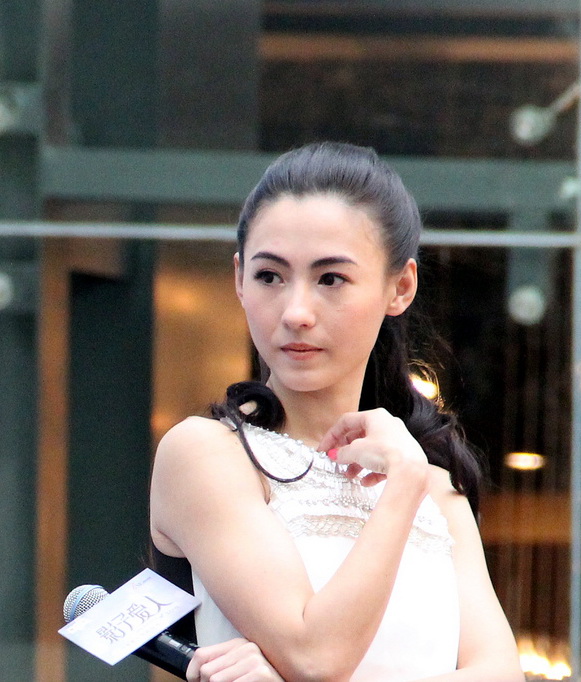
จาง ป๋อจือ

| name = จาง ป๋อจือ
| image = Cecilia Cheung 2012.jpg
| location = ฮ่องกง
| spouse = เซียะ ถิงฟง (ค.ศ. 2006 - ค.ศ. 2011|2011)
| othername = เซซิเลีย เจิ่ง(Cecilia Cheung)
| occupation = นักแสดง, นักร้อง
| yearsactive =ค.ศ. 1998-ปัจจุบัน
| ตุ๊กตาทอง =
| สุพรรณหงส์ =
| ชมรมวิจารณ์บันเทิง =
| โทรทัศน์ทองคำ =
| imdb_id = 0156444
จาง ป๋อจือ ( ; ) นักร้องและนักแสดงสาวชาวฮ่องกง เกิดเมื่อวันที่ 24 พฤษภาคม ค.ศ. 1980 ที่ฮ่องกง บิดาของเธอเป็นชาวจีน กับมารดาลูกครึ่งจีน-ชาวอังกฤษ|อังกฤษAsiaone.com. " Asiaone.com." " Will Edison's Girls survive scandal?." เธอเริ่มแสดงโฆษณาเครื่องดื่มชามะนาวยี่ห้อ หยังกวาง ในปี ค.ศ. 1998 ขณะที่เดินทางกลับฮ่องกงจากการสำเร็จการศึกษาระดับมัธยมต้น โรงเรียนสอนภาษาสตรีจาก ออสเตรเลีย จางป๋อจือ - Cecilia Cheung
จากนั้นในปี ค.ศ. 1999 ได้มีโอกาสแสดงในภาพยนตร์ใหญ่เป็นเรื่องแรกโดยแสดงคู่กับ โจว ซิงฉือ ซึ่งเป็นทั้งนักแสดงและผู้กำกับภาพยนตร์|ผู้กำกับฯเองด้วย ในเรื่อง "คนเล็กไม่เกรงใจนรก|The King of Comedy" ซึ่งเป็นภาพยนตร์ตลกชวนหัว จากนั้นก็ได้มีผลงานตามมาทันทีในแนวดราม่าโรแมนติก "ขอเพียง 5 วัน ให้ฉันรู้จักหัวใจเธอ|Fly Me to Polaris" ประกบคู่กับ เริ่น เสียนฉี|เยิ่น เสียนฉี นักแสดงหนุ่มชาวไต้หวัน ซึ่งในเรื่องนี้ทำให้เธอได้รับรางวัลนักแสดงดางรุ่งยอดเยี่ยม ทำให้มีชื่อเสียงขึ้นมา
จากนั้นจึงได้มีผลงานตามมาอีกเรื่อย ๆ ทั้ง "ดาบไม่คลั่ง บัลลังก์ไม่สะท้าน|Wu Yen" จากการกำกับของ ตู้ ฉีฟง และ"The Legend of Zu" ในปี ค.ศ. 2001 ภาพยนตร์กำลังภายในแฟนตาซี จากการกำกับของฉีเคอะ ที่ร่วมแสดงกับนักแสดงชั้นนำอีกหลายคน เช่น เจิ้ง อี้เจี้ยน, กู่ เทียนเล่อ, ถัน เหย้าเหวิน และ "บ้านสิงโต คำรามรักให้ลั่นโลก|The Lion Roars" ในปี ค.ศ. 2002 ที่ได้ร่วมแสดงกับ กู่ เทียนเล่อ อีกครั้ง
ทางด้านผลงานเพลงได้ออกสตูดิโออัลบัม|อัลบั้มชุดแรกในแนวCantopop|คันโตป็อปในปี ค.ศ. 1999 และเรื่อยมาจนถึงปี ค.ศ. 2008 มีทั้งหมด 11 ชุด
ชีวิตส่วนตัว เธอสมรสกับ เซียะ ถิงฟง นักแสดงหนุ่มรุ่นราวคราวเดียวกัน ในปี ค.ศ. 2006 ทั้งคู่มีบุตรชายด้วยกัน 2 คน ชื่อ ลูคัส กับ ควินตัส แต่แล้วจู่ ๆ ในกลางปี ค.ศ. 2008 เธอก็มีข่าวคราวฉาวเมื่อปรากฏภาพถ่าย|รูปถ่ายในชุดค่อนข้างเปลือยในสภาพที่หน้าแดงเหมือนเมาเหล้าโดยการถ่ายเก็บไว้ของ เฉิน กวานซี นักแสดงหนุ่มชื่อดังอีกคนของวงการบันเทิงฮ่องกง พร้อมกับนักแสดงชาวอีกราย คือ อาเจียว แห่งวงทวินส์ (เกิร์ลกรุ๊ป)|ทวินส์ นั่นหมายความว่าเธอได้นอกใจสามีของเธอ แต่เซียะ ถิงฟงก็ได้อยู่ร่วมกับเธอต่อมาอีกสักพักแต่ก็มีความตึงเครียดกันมาโดยตลอด เซี่ยถิงฟง สามีจางป๋อจือ ไล่ต่อย เฉินกวนซี จากสนุกดอตคอม จนกระทั่งในกลางปี ค.ศ. 2011 ทั้งคู่ถึงได้หย่าร้างกัน ลือสะพัด"เซียะถิงฟง"ตกลงหย่า"จางป๋อจือ"แล้วหลังถูกท้า เผยฝ่ายหญิงสุดเครียด ขู่ฆ่าตัวตาย จากมติชน พร้อมกับมีคลิปวิดีโอว่าเธอถูกจับมัดมือและเท้าซึ่งเกี่ยวข้องกับภาพถ่ายก่อนหน้านั้น โดนอีก! จางป๋อจือ คลิปหลุดถูกจับมัดมือ-เท้า
== ผลงานภาพยนตร์ ==
* คนเล็กไม่เกรงใจนรก|The King of Comedy (1999)
* ขอเพียง 5 วัน ให้ฉันรู้จักหัวใจเธอ|Fly Me to Polaris (1999)
* เร็วทะลุนรก|The Legend of Speed (1999)
*Tokyo Raiders (2000)
* ดาบไม่คลั่ง บัลลังก์ไม่สะท้าน|Wu Yen (2001)
*Shaolin Soccer (2001)
* มาสเตอร์ Q สติแตก|Master Q (2001)
* The Legend of Zu (2001)
* บ้านสิงโต คำรามรักให้ลั่นโลก|The Lion Roars (2002)
* Honesty (2003)
* Lost in Time (2003)
* Cat and Mouse (2003)
*The Promise (2005)
*All's Well, Ends Well 2011 (2011)
*The Lion Roars 2 (2011)
*Legendary Amazon (2011)
==อ้างอิง==
==แหล่งข้อมูลอื่น==
* ข้อมูลจาก IMDb
หมวดหมู่:นักร้องหญิงชาวฮ่องกง
หมวดหมู่:นักแสดงภาพยนตร์หญิงชาวฮ่องกง
หมวดหมู่:ชาวฮ่องกงเชื้อสายสหราชอาณาจักร
หมวดหมู่:ชาวฮ่องกงเชื้อสายจีน
หมวดหมู่:นักแสดงละครโทรทัศน์หญิงชาวฮ่องกง
หมวดหมู่:นักแสดงหญิงชาวฮ่องกงในศตวรรษที่ 20
หมวดหมู่:พุทธศาสนิกชนชาวฮ่องกง